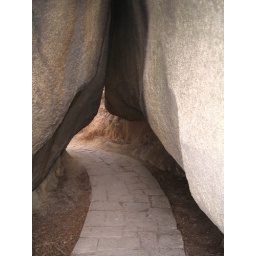
road under rocks